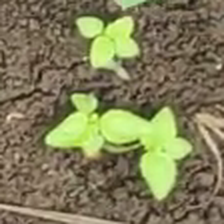
Weed species: Lamber_Quarter_plant(Chenopodium )